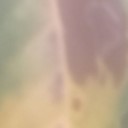
Label: Leaf_rust